SS Donau (1929)

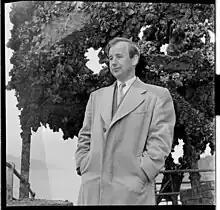
Max Manus, who with Roy Nielsen limpet mined "Donau" in 1945, visiting her wreck after it was raised in 1952

In January 1945 "Donau" shuttled between Aarhus in Denmark and Oslo in Norway. On or shortly before 16 January, Roy Nielsen of Milorg and Max Manus of Kompani Linge planted ten limpet mines below the waterline along a section of the port side of "Donau"s hull, while she was docked in Oslo. The mines were meant to detonate in open sea once the ship had left Oslofjord, but her departure on the morning of 17 January 1945 was delayed, so they detonated before she reached Drøbak, where the captain managed to beach her.